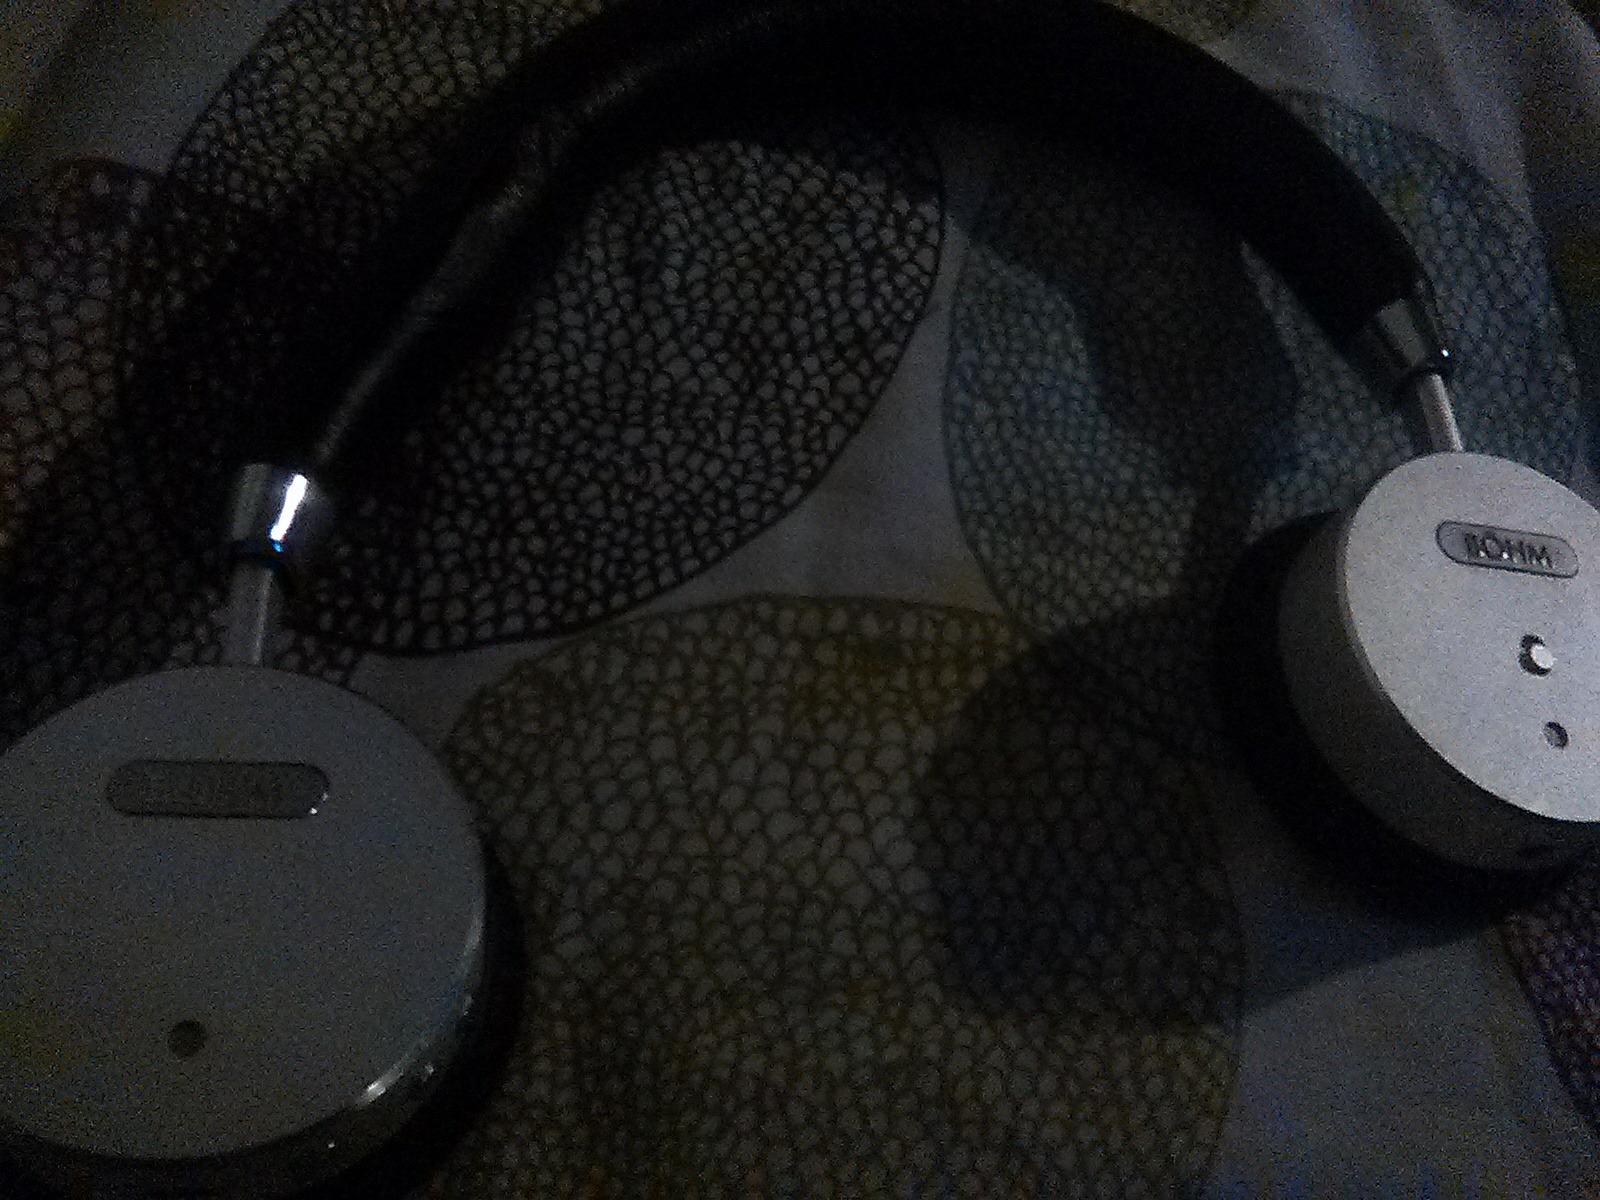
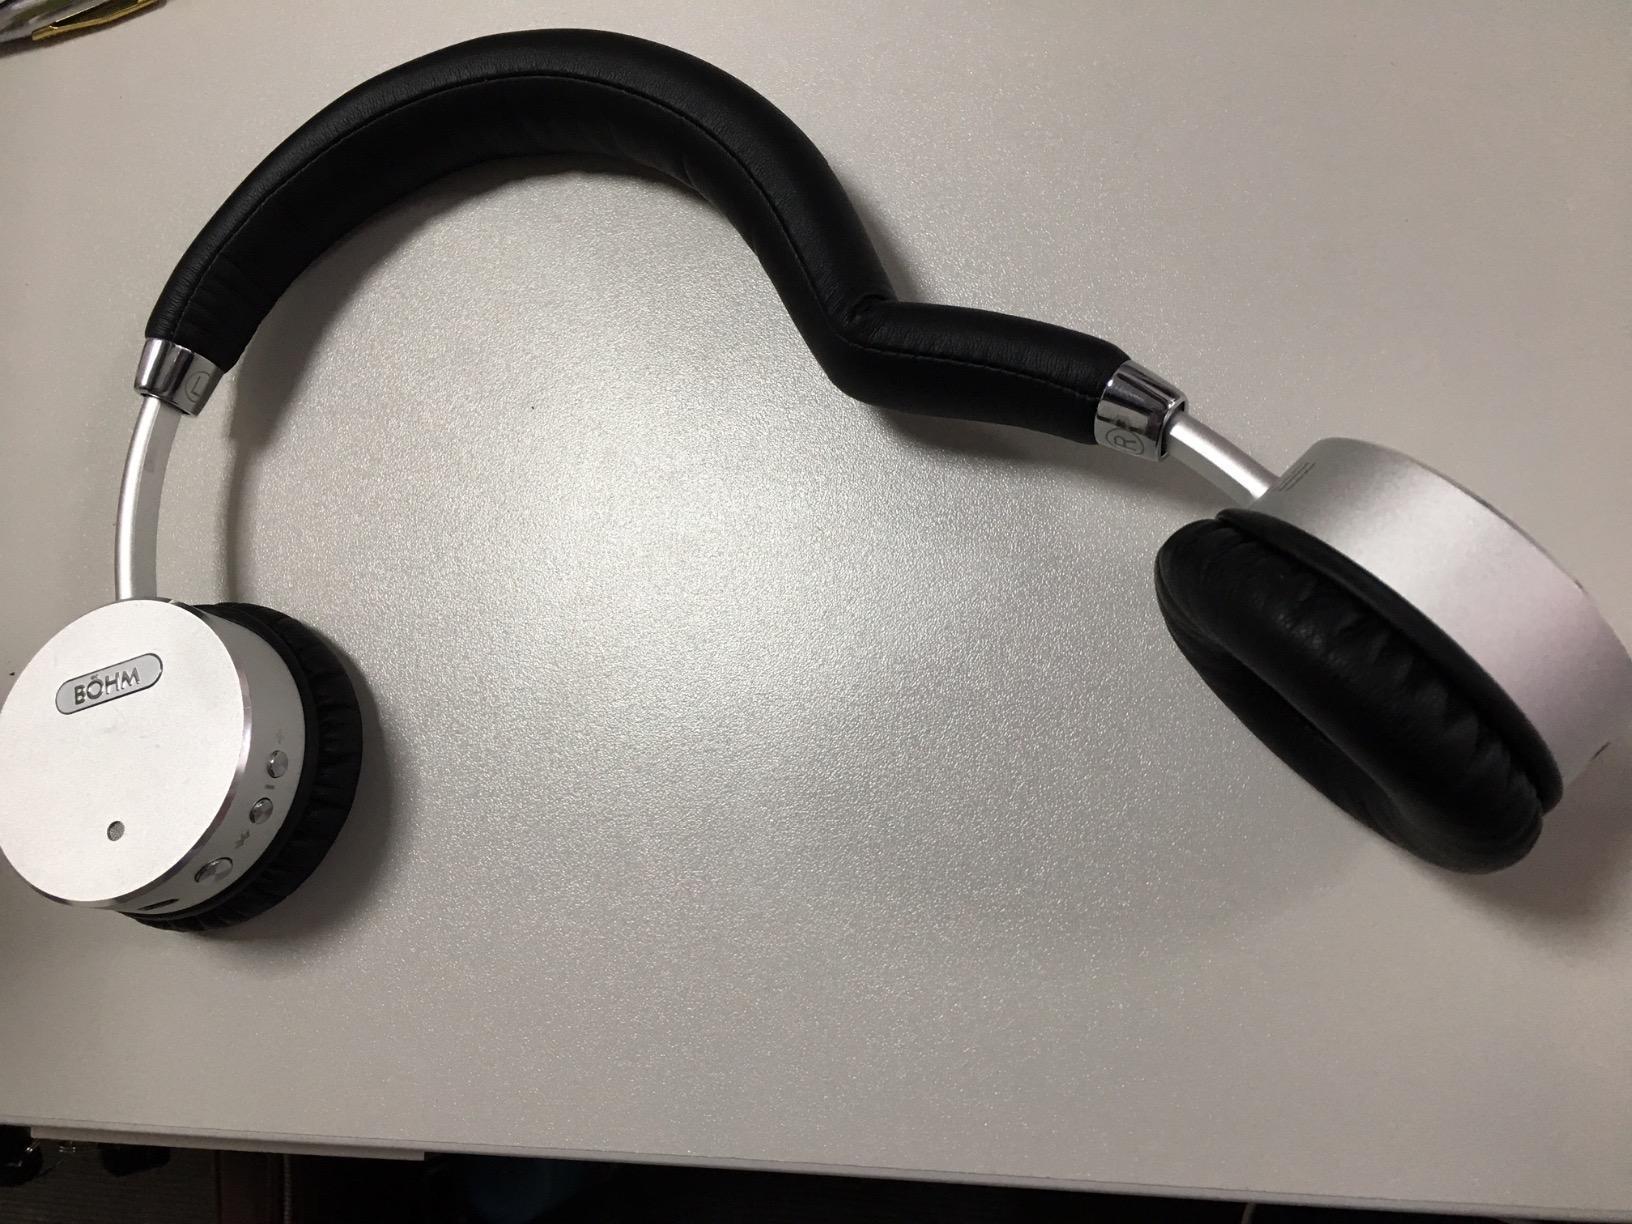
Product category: headphones
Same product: yes